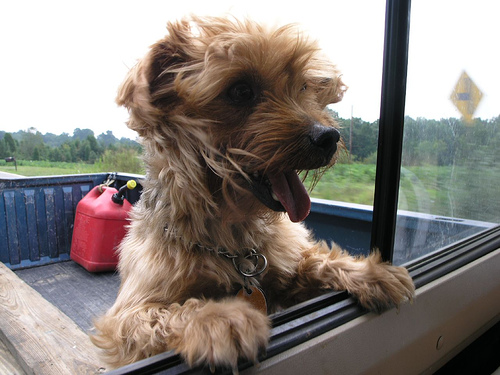
A dog sitting in the bed of a truck looking through the window.

A little dog peers into the cab of a pick up truck from the rear.

A small brown dog sits in the back of the truck, looking into the cab window.